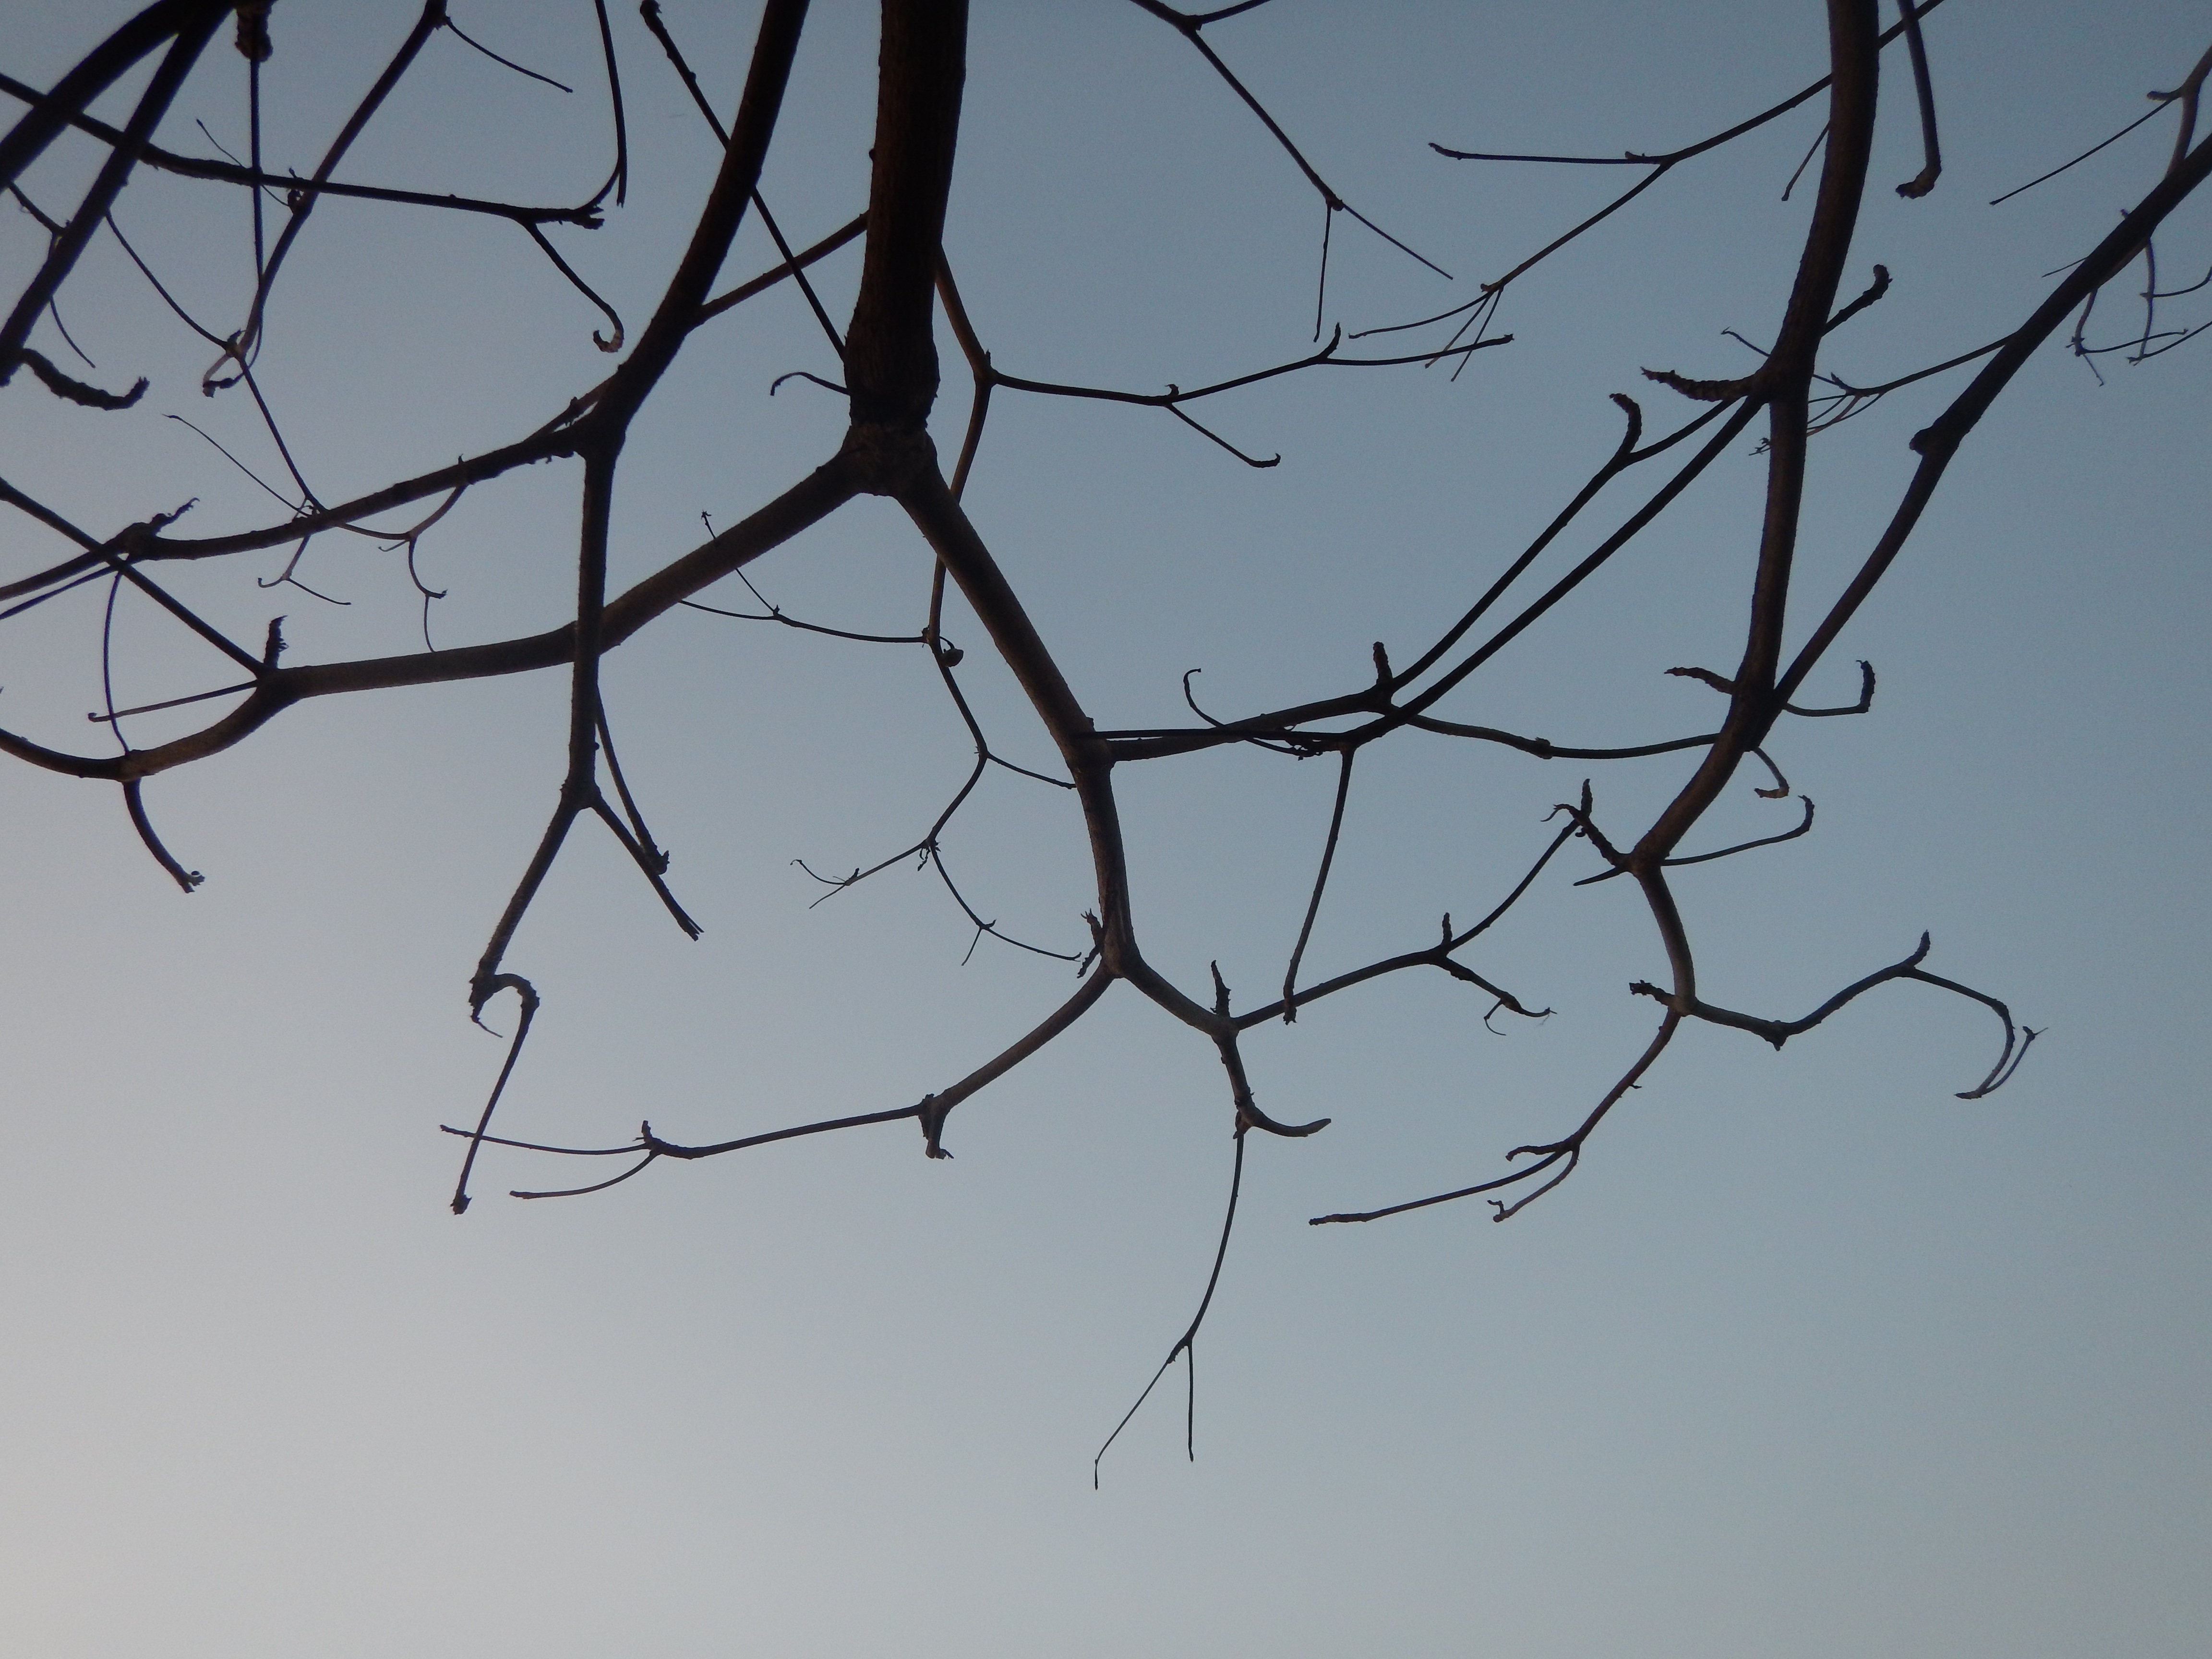
branch, leaf, line, twig, shape, outdoor structure